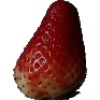
Label: Strawberry 1